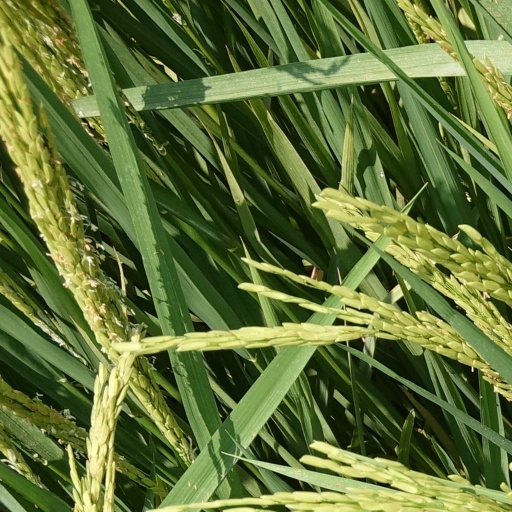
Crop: rice